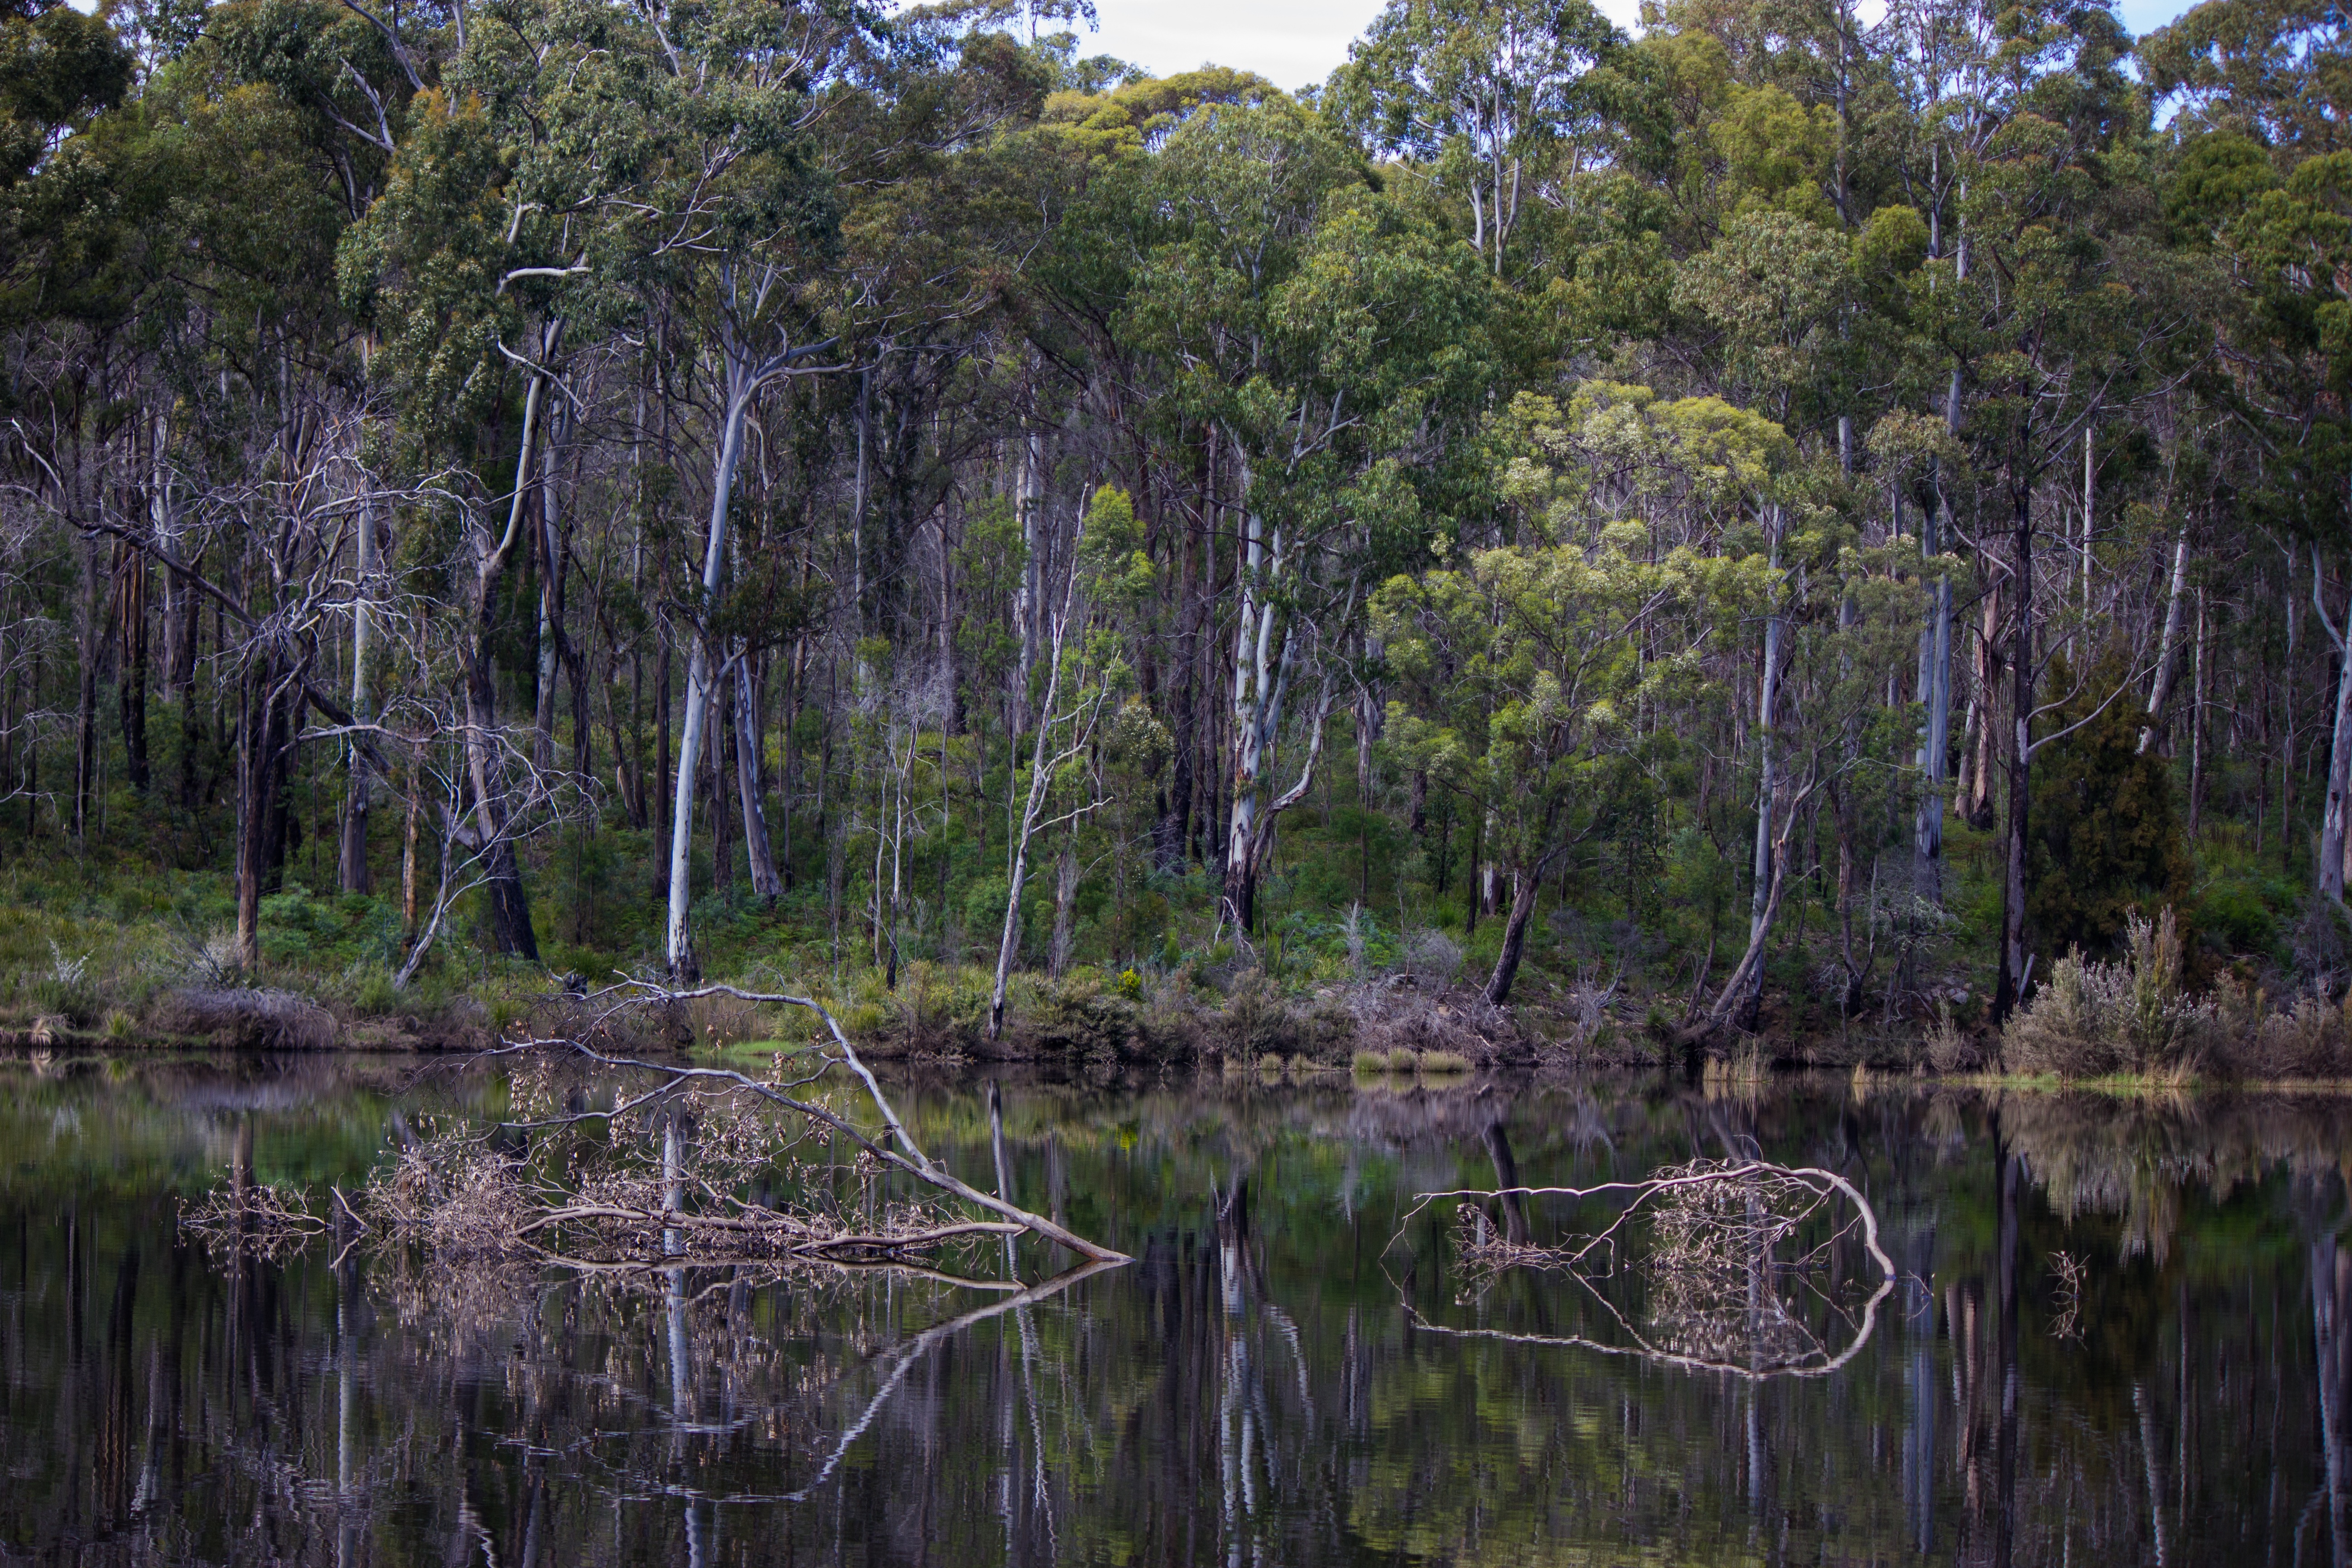
tree, forest, marsh, swamp, wilderness, lake, river, pond, stream, reflection, body of water, vegetation, rainforest, wetland, bog, woodland, habitat, ecosystem, nature reserve, biome, old growth forest, natural environment, temperate broadleaf and mixed forest, temperate coniferous forest, bayou, riparian forest